Toma Cozma Church

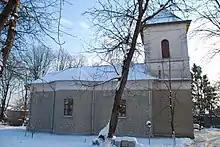
Toma Cozma Church

The Toma Cozma Church is a Romanian Orthodox church located at 4 Școalei Street in Iași, Romania. It is dedicated to Thomas the Apostle and to Catherine of Alexandria.